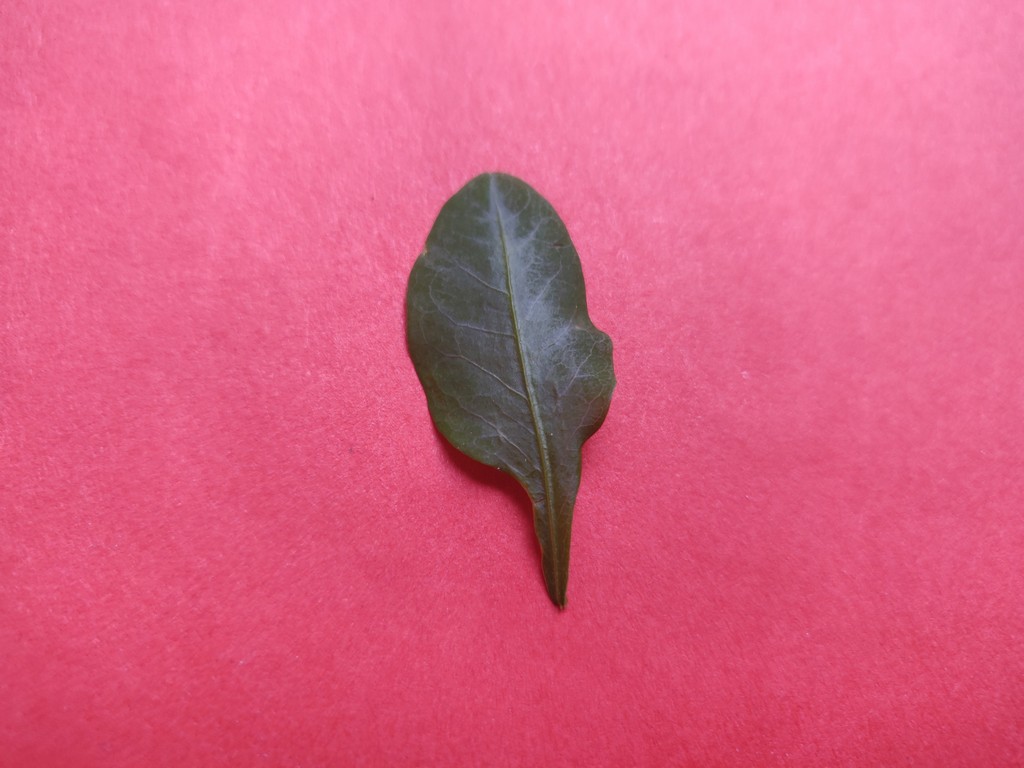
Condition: Healthy
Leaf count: single
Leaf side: front